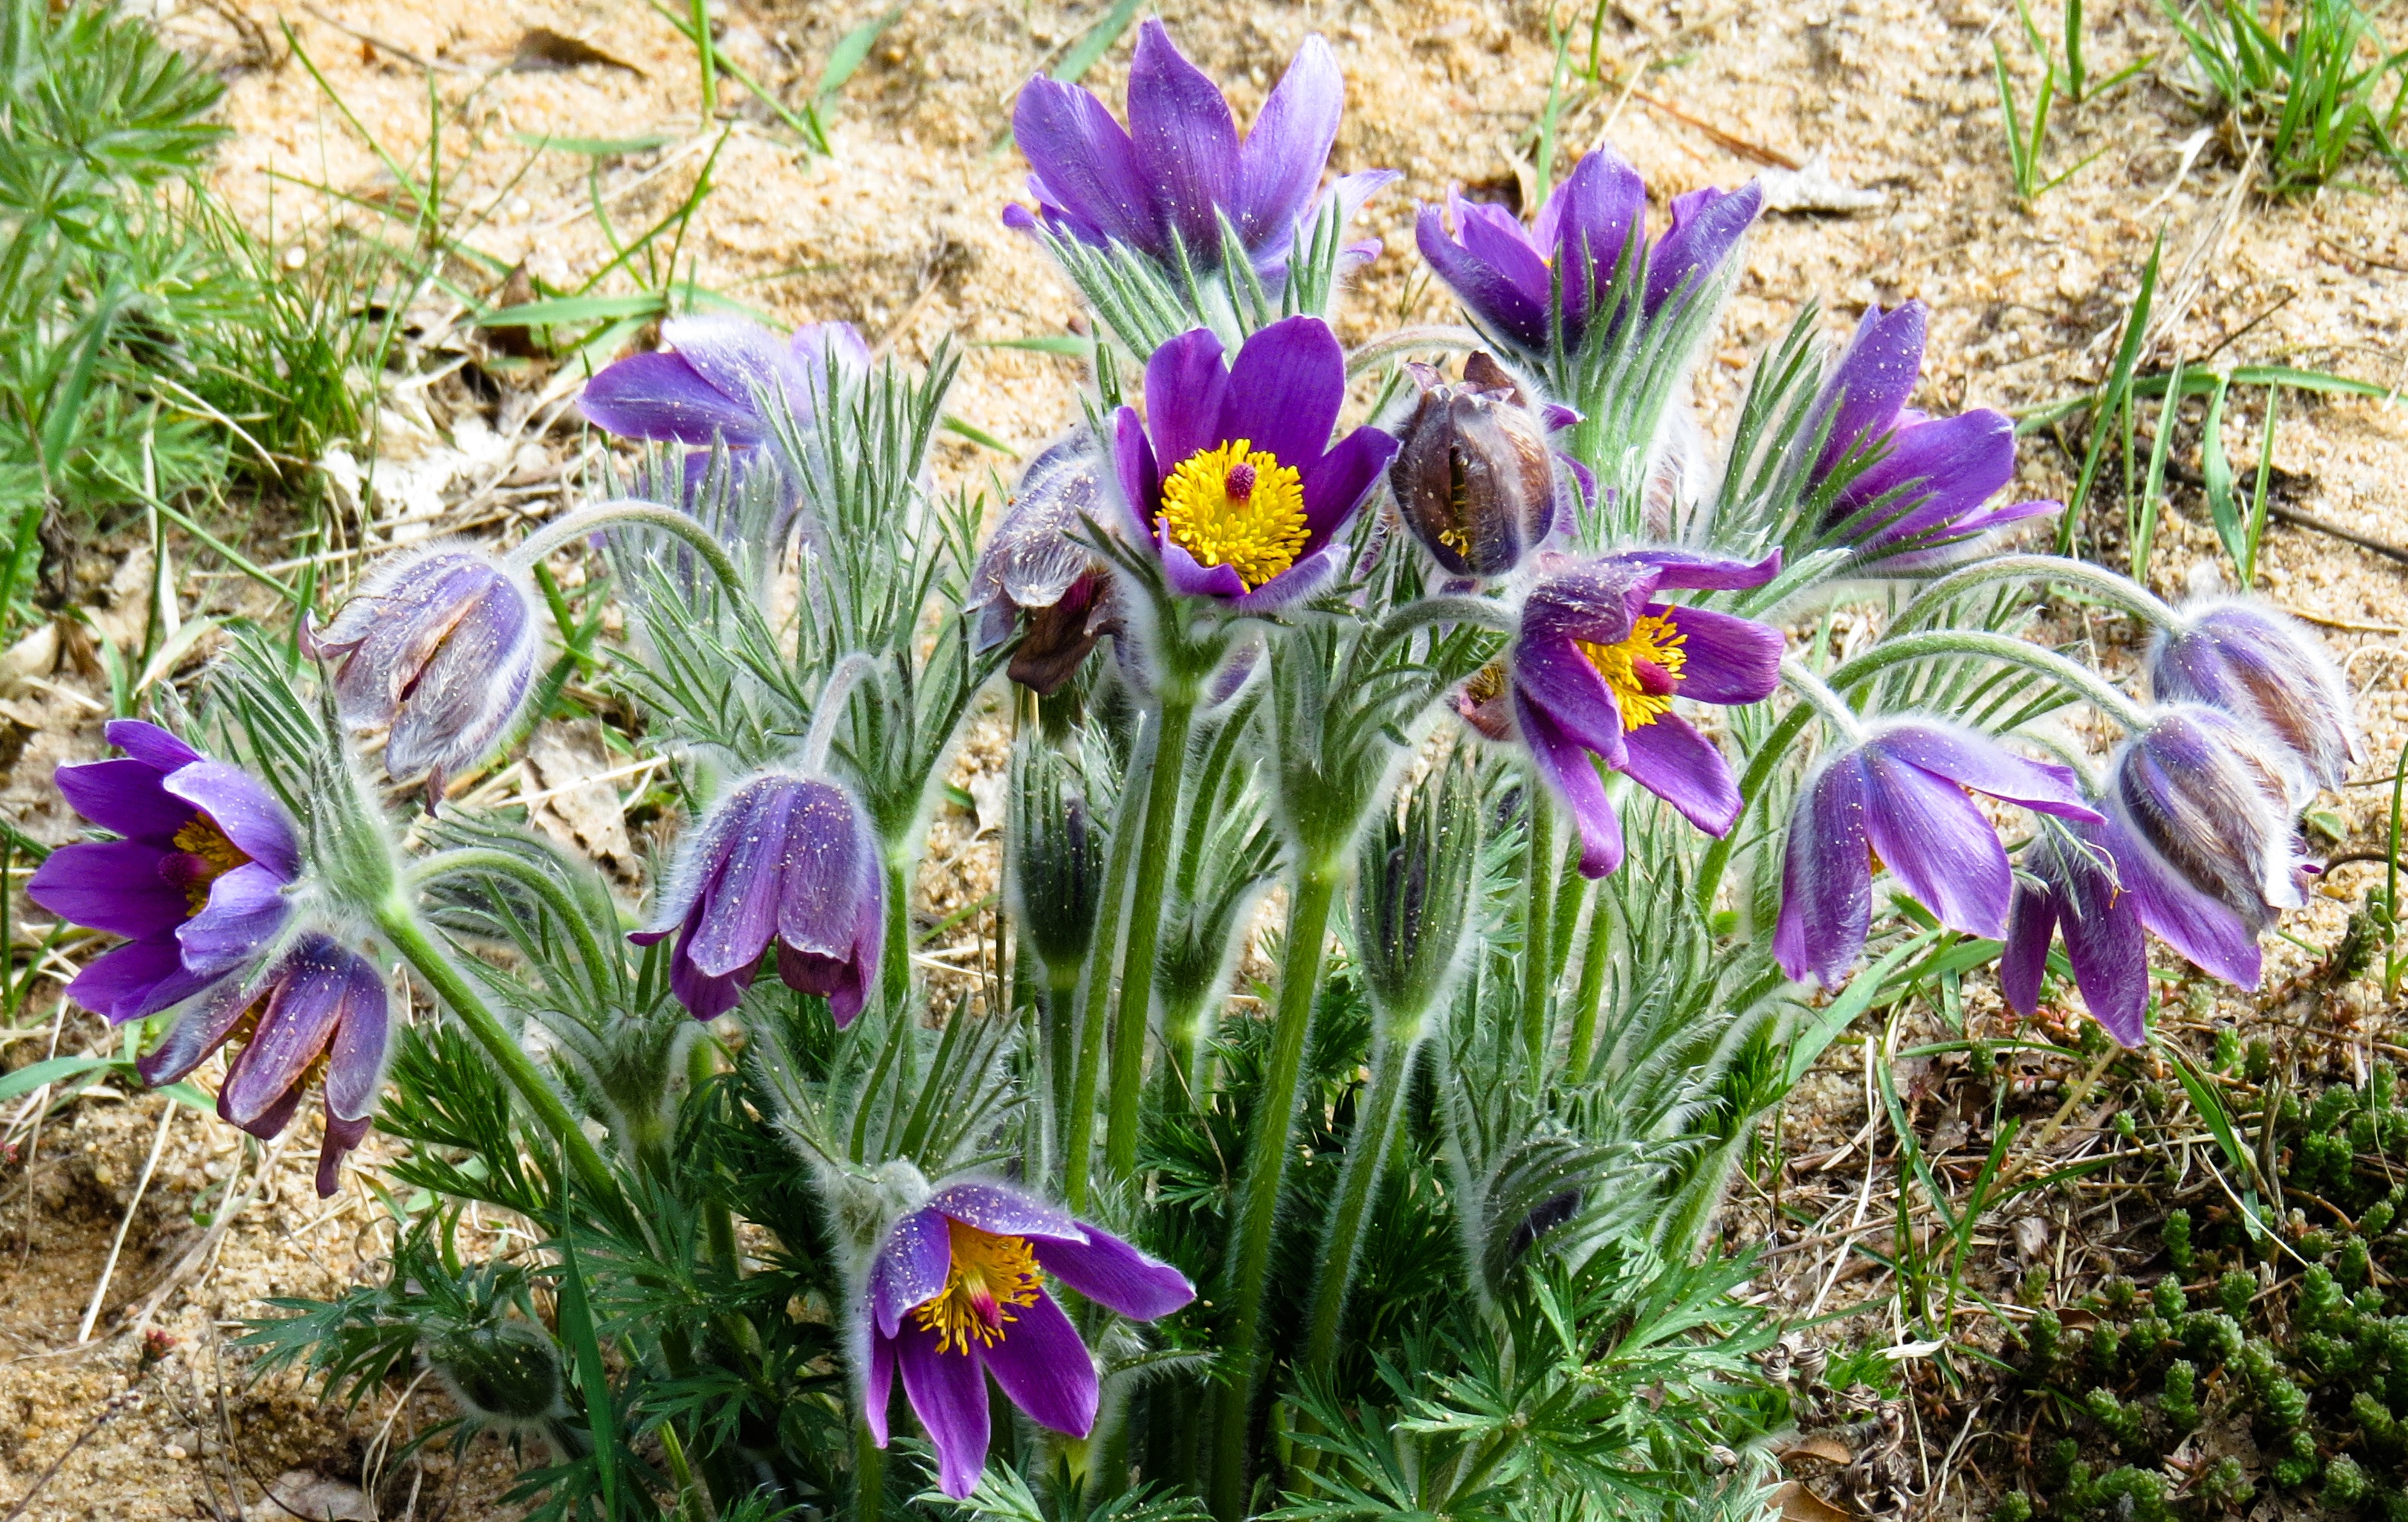
nature, sand, blossom, plant, flower, purple, bloom, spring, botany, flora, wildflower, iris, hide, crocus, pasque flower, flowering plant, iris versicolor, land plant, iris family